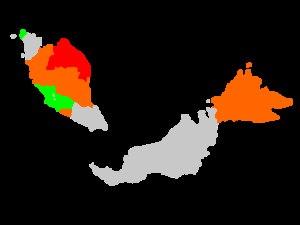
La peine de mort pour des infractions non-violentes est autorisée par la loi dans plusieurs États.